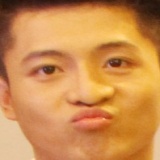
diễn viên Harry Lu